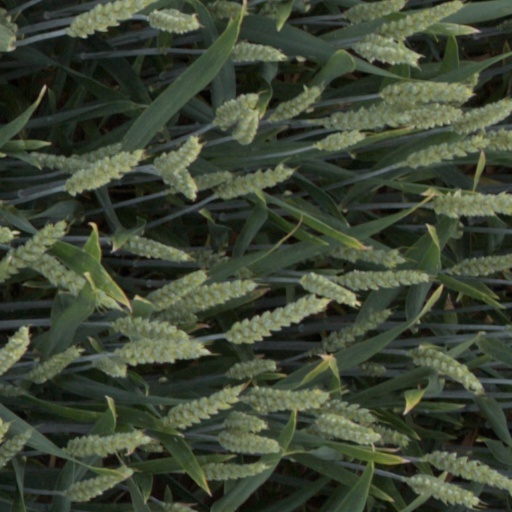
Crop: wheat